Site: brandenburg
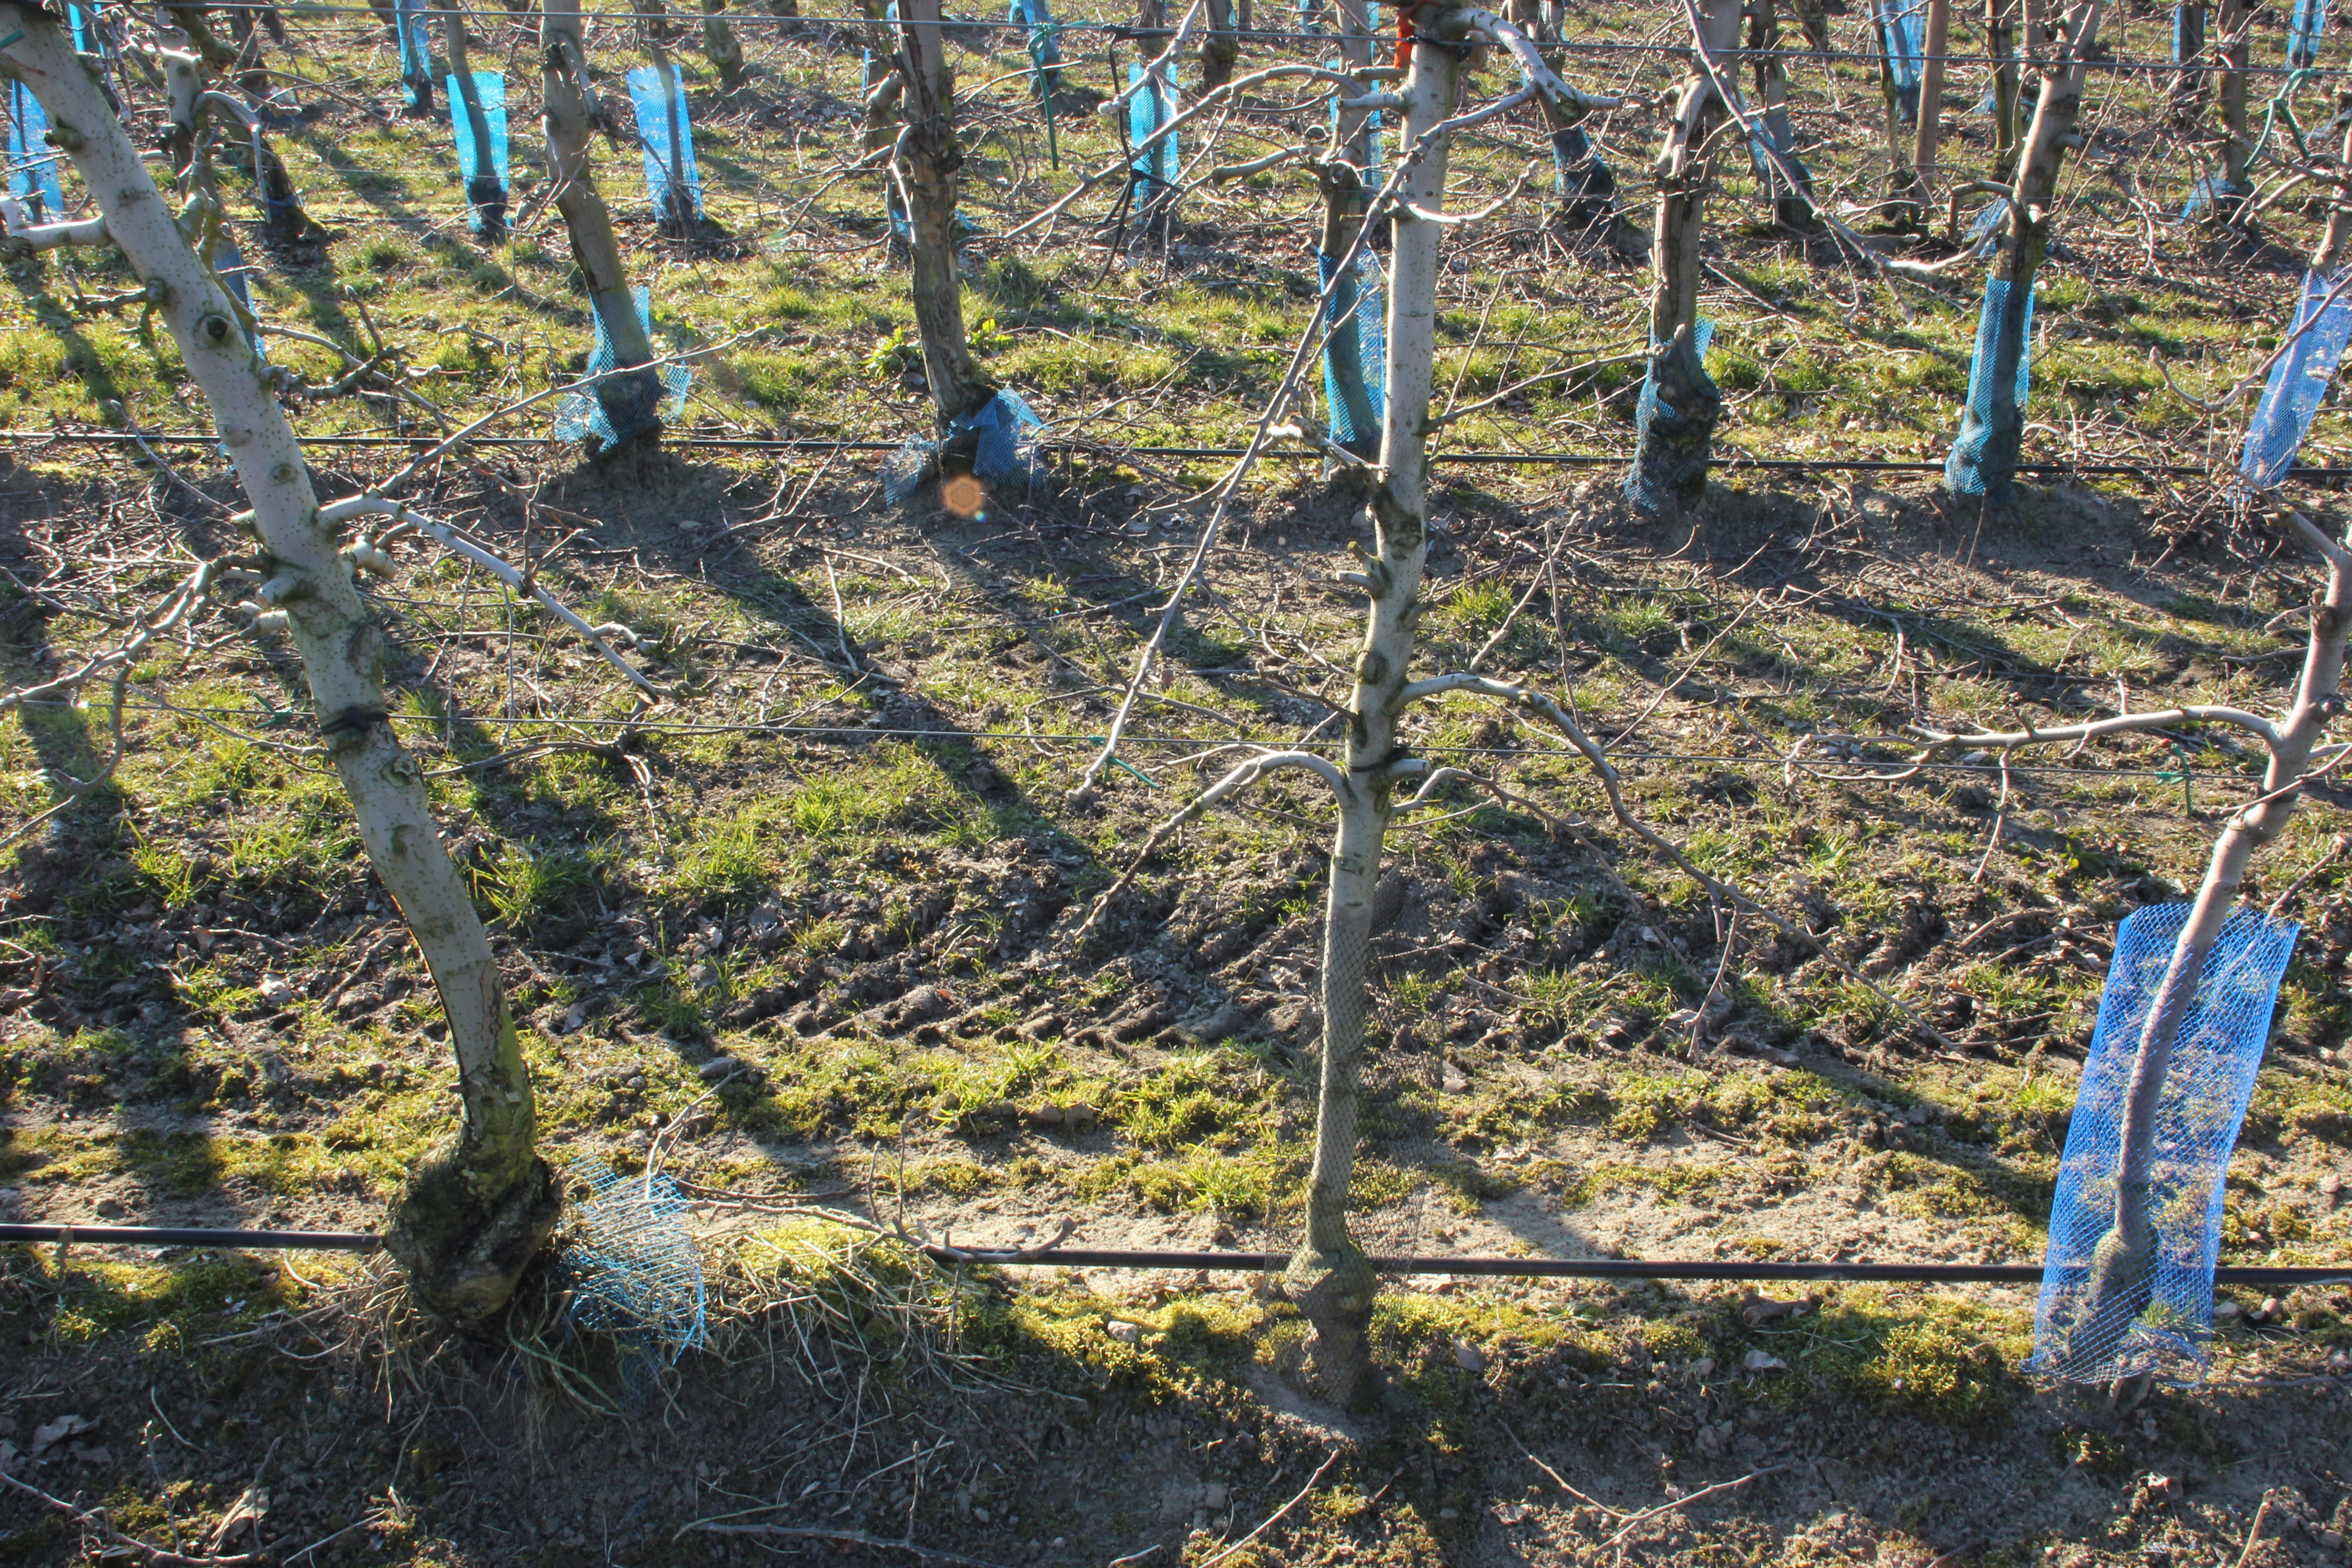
Growth stage (BBCH 03): Bud development